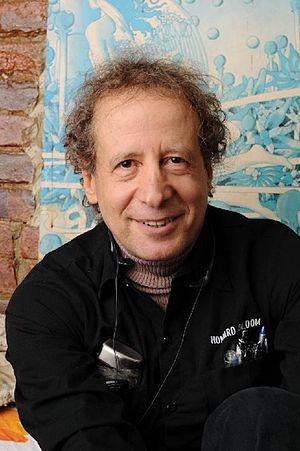
Howard Bloom est un auteur américain et ancien publicitaire dans l'industrie musicale.